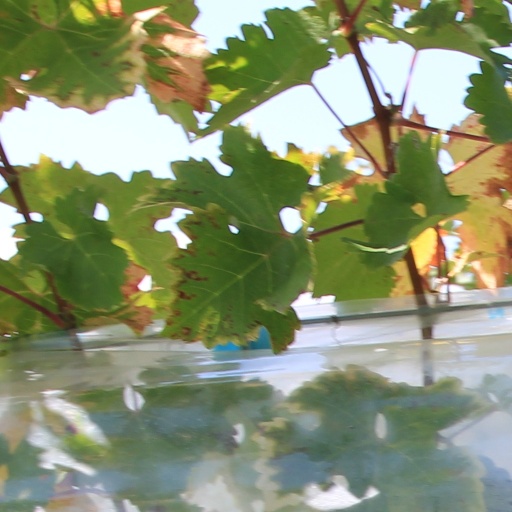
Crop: grape